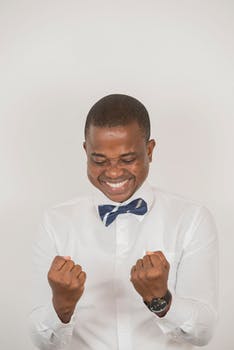
Label: No Watermark